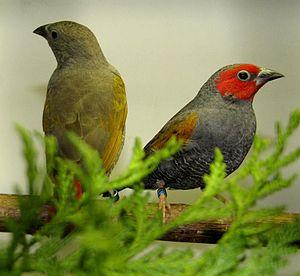
Le Beaumarquet à ailes jaunes est une espèce de passereaux appartenant à la famille des Estrildidae.